Edmund Dalbor

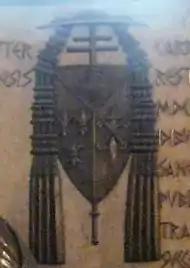
Edmund Dalbor's coat-of-arms on his burial monument in Gniezno Cathedral

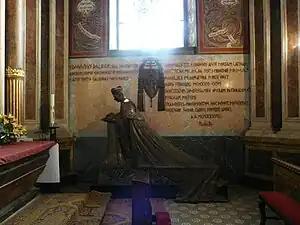
Cardinal Dalbor's burial monument in Gniezno Cathedral

Edmund Dalbor (30 October 1869 – 13 February 1926) was a Polish Cardinal of the Roman Catholic Church. He served as Archbishop of Gniezno and Poznań, thus Primate of Poland, from 1915 until his death. Dalbor was elevated to the cardinalate in 1919.